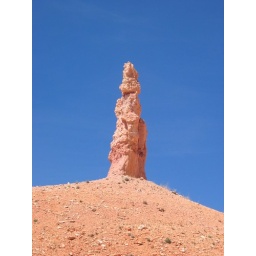
A lonely pillar of rock in Bryce Canyon. Never have I seen such a pure blue sky.